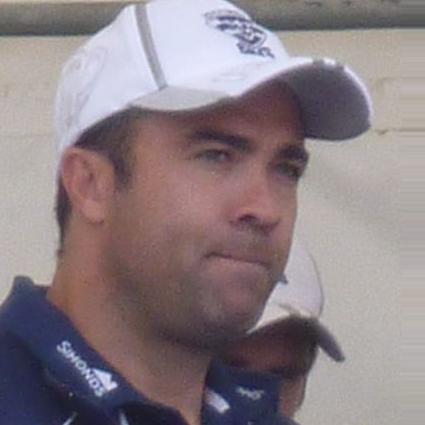
Age: 34